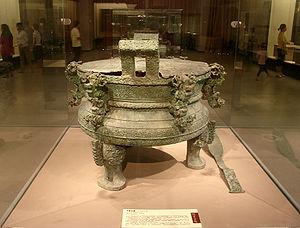
En 2013, on recense 3 589 musées en Chine dont 3 054 musées entretenus par l'État et 535 musées privés.
La période des Printemps et Automnes ou période Chunqiu désigne, dans l'histoire de Chine, la première partie de la dynastie des Zhou orientaux, c'est-à-dire une période allant d'environ 771 à 481/453 av. J.-C. Elle tire son nom des Annales des Printemps et Automnes, une chronique des événements survenus entre 722 et 481 av. J.-C. issue des scribes de l'État de Lu mais concernant aussi les autres États.